Rebekah Dulaney Peterkin

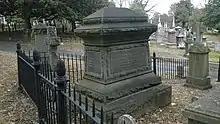
Rebecca Peterkin memorial at Hollywood cemetery

Peterkin died in Cambridge, Maryland on July 26, 1891, and was interred with her parents and sister at Hollywood Cemetery in Richmond. Her brother, the Rt. Rev. George W. Peterkin, donated an alms basin to Christ Church (Easton, Maryland) in her memory in 1896.